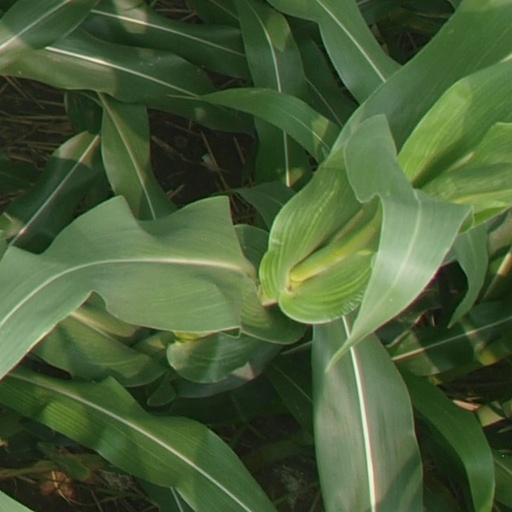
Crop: maize; corn